Arthur and Ellen Colgan House

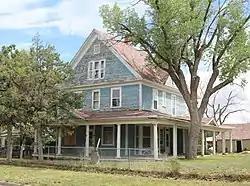
The property in 2020

The Arthur and Ellen Colgan House, at 407 Third Street in Edgemont, South Dakota, was listed on the National Register of Historic Places in 2017.